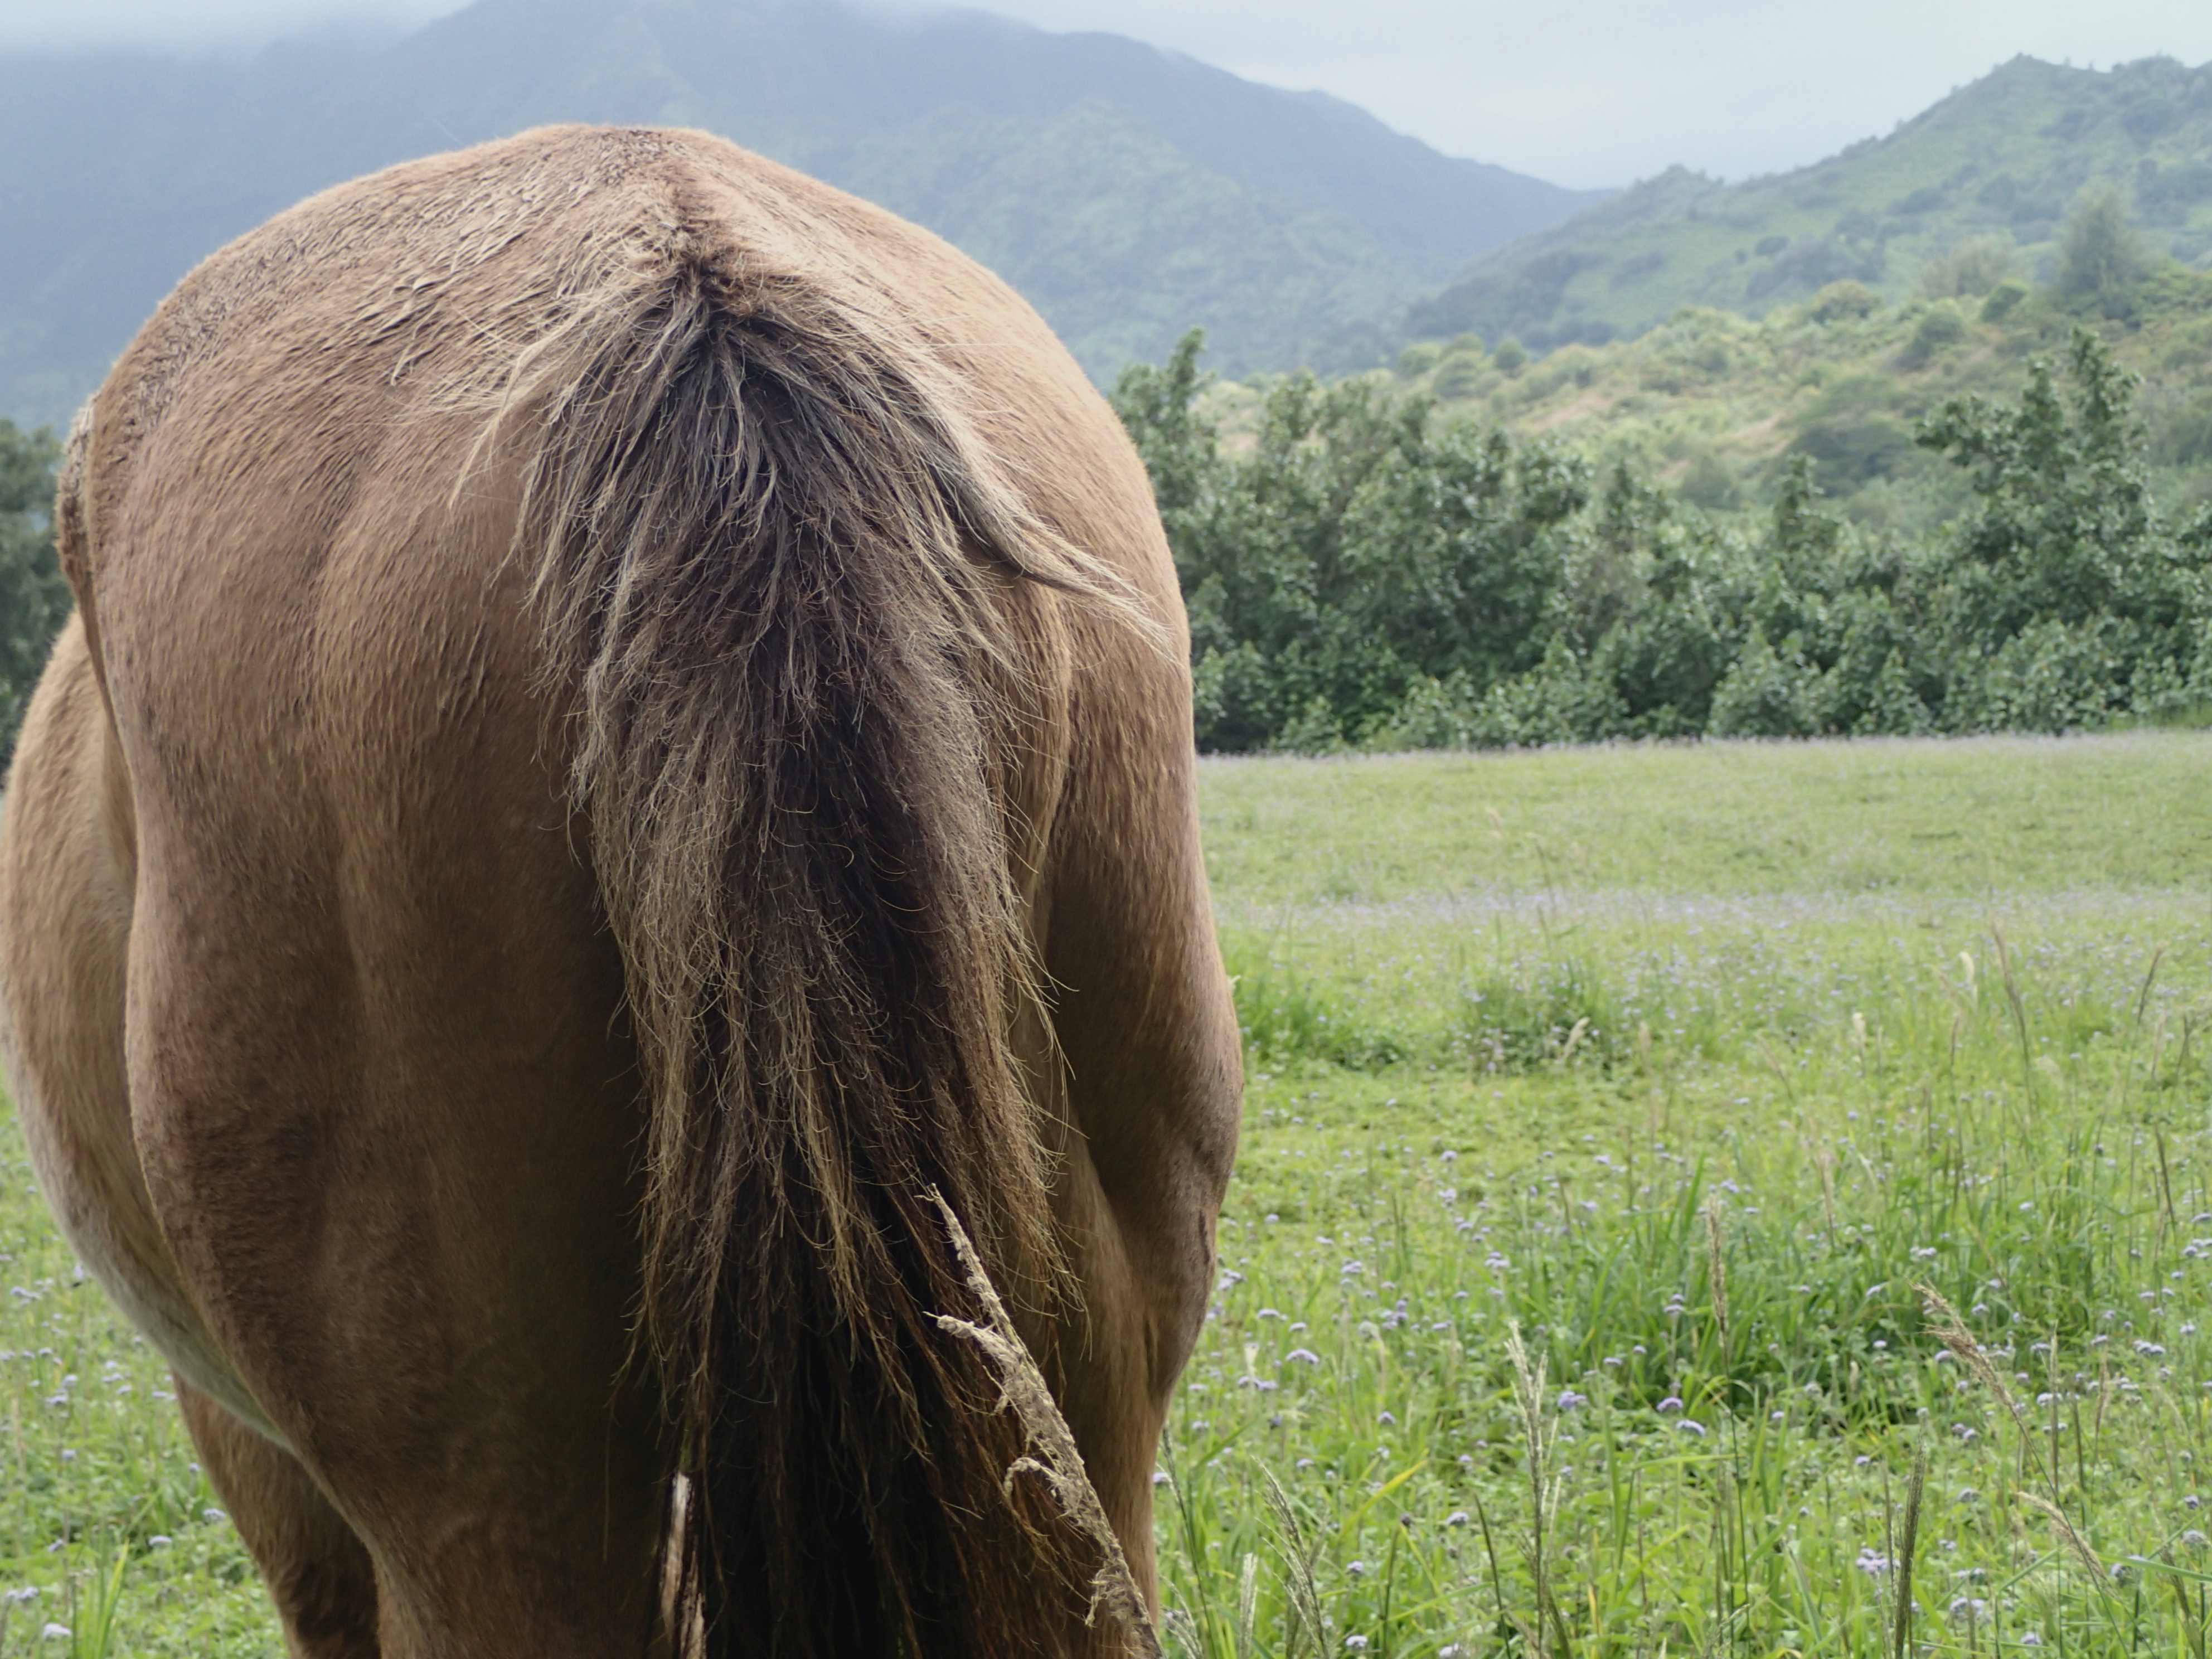
grass, field, meadow, prairie, wildlife, pasture, grazing, horse, mammal, stallion, mane, agriculture, fauna, grassland, mare, rural area, cattle like mammal, horse like mammal